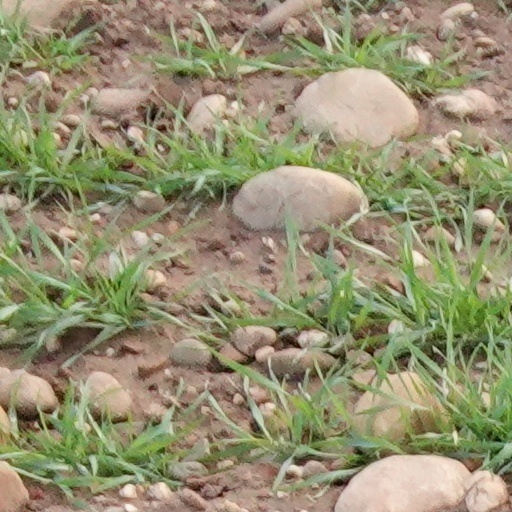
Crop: wheat